Boris Vian

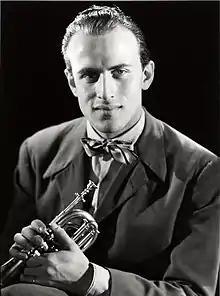
Vian in 1948

Boris Vian (10 March 1920 – 23 June 1959) was a French polymath who is primarily remembered for his novels. Those published under the pseudonym Vernon Sullivan were bizarre parodies of criminal fiction, highly controversial at the time of their release owing to their unconventional outlook.